Wolf Henzler

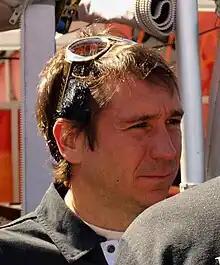
Henzler at the 2008 Petit Le Mans

Wolfgang Henzler (born 5 April 1975) is a former German Porsche factory racing driver. He began racing in 1991 with a win in the German Junior Kart championship.